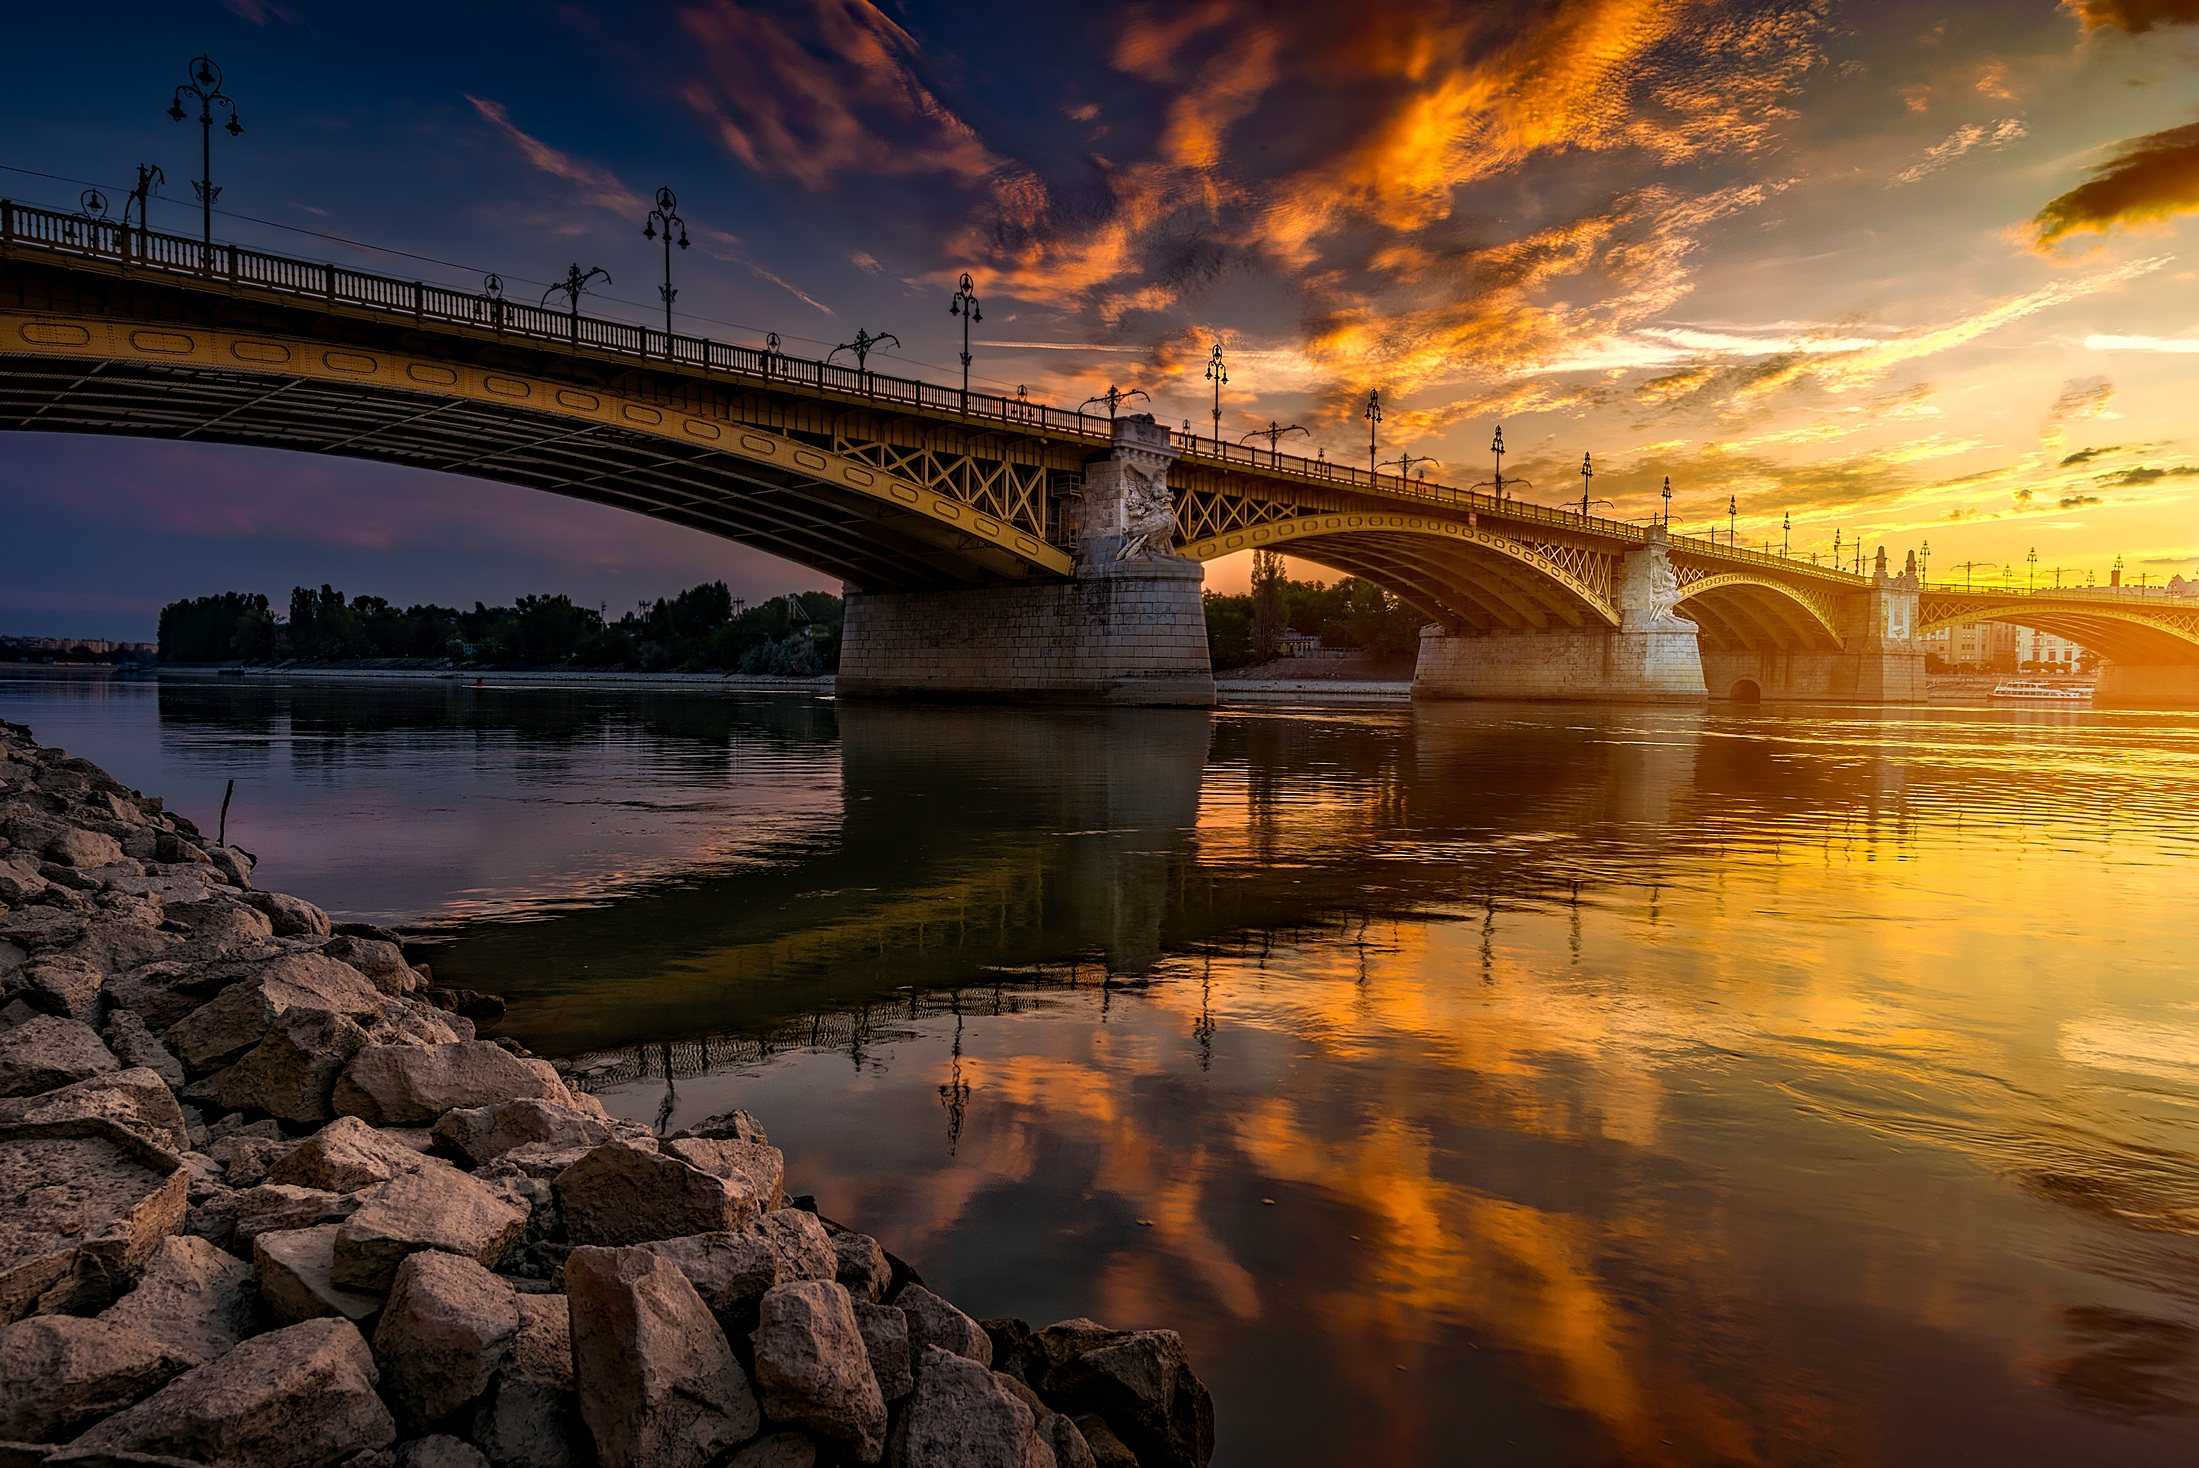
landscape, sea, water, cloud, architecture, sky, sunrise, sunset, bridge, night, sunlight, morning, dawn, city, urban, river, cityscape, dusk, evening, reflection, scenic, colorful, rocks, outdoors, stones, hdr, clouds, reflections, budapest, hungary, beautiful, danube river